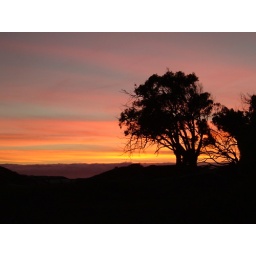
A tree stands stark against a vivid sky off the California coast.